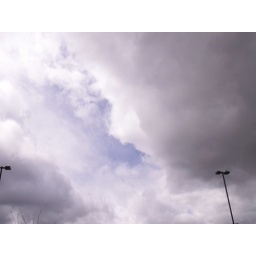
A few patches of this strange blue substance were briefly visible in the sky this afternoon!